Inner Mongolia

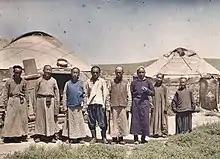
Mongols stand in front of a yurt, 1912

Outer Mongolia gained independence from the Qing dynasty in 1911, when the Jebtsundamba Khutugtu of the Khalkha was declared the Bogd Khan of Mongolia. Although almost all banners of Inner Mongolia recognised the Bogd Khan as the supreme ruler of Mongols, the internal strife within the region prevented a full reunification. The Mongol rebellions in Inner Mongolia were counterbalanced by princes who hoped to see a restored Qing dynasty in Manchuria and Mongolia, as they considered the theocratic rule of the Bogd Khan would be against their modernising objectives for Mongolia. Eventually, the newly formed Republic of China promised a new nation of five races (Han, Manchu, Mongol, Tibetan and Uyghur). and suppressed the Mongol rebellions in the area.